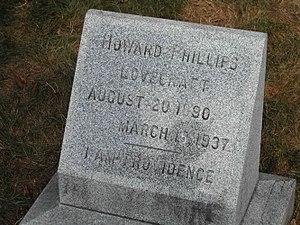
Howard Phillips Lovecraft [ˈhaʊɝd ˈfɪlɪps ˈlʌvkɹæft], né le 20 août 1890 à Providence et mort le 15 mars 1937 dans la même ville, est un écrivain américain connu pour ses récits fantastiques, d'horreur et de science-fiction.